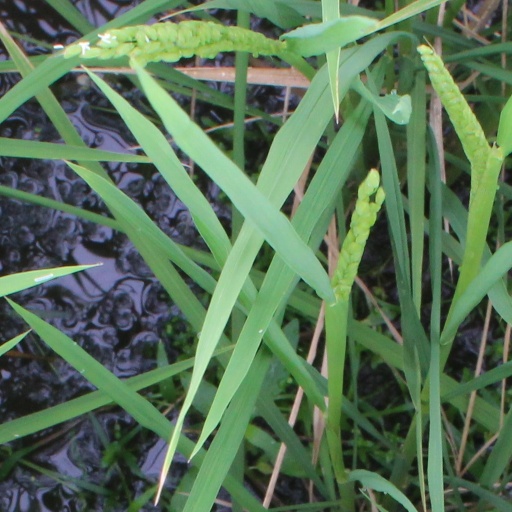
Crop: rice